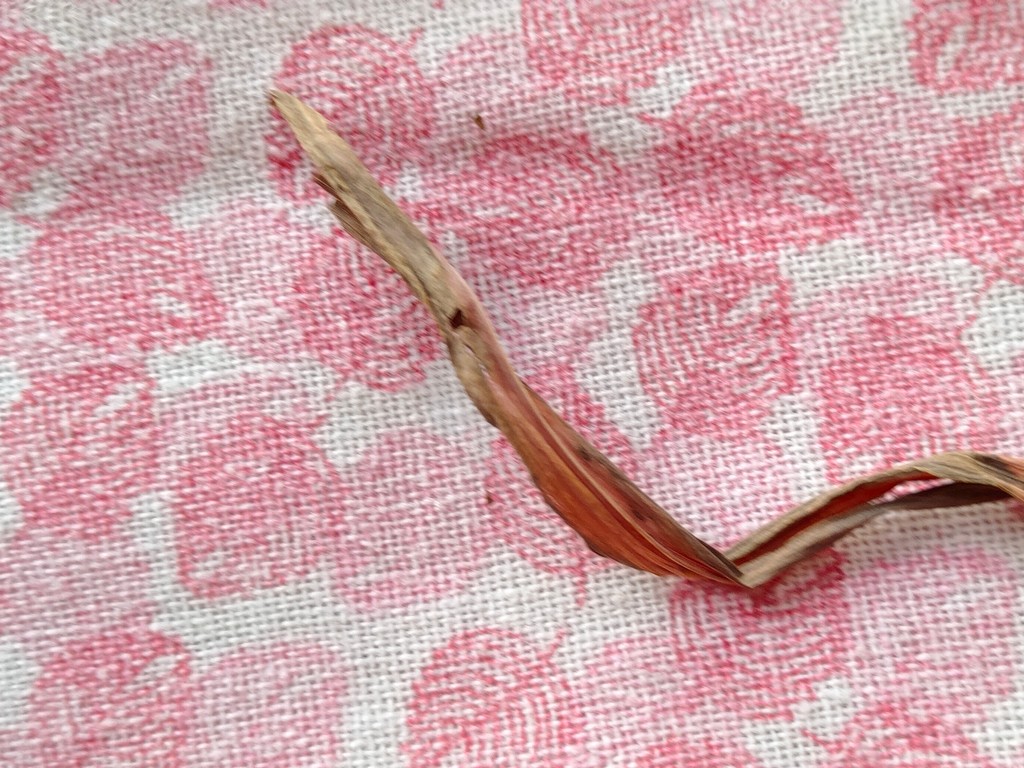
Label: Dried